Prince Ernst August of Hanover (born 1983)

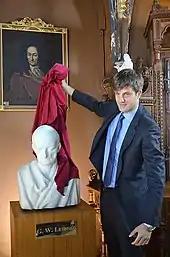
Ernst August revealing a bust of Leibniz at Marienburg Castle (2016)

Ernst August attended Malvern College and then studied history and national economy in New York City. After moving back to London he worked in the banking business for some years. Among other jobs, he worked with an open-end fund of the Islamic Investment Bank in Bahrain and with a London investment bank specialized on financing smaller mining and technology companies in newly industrialized countries.